T-ara

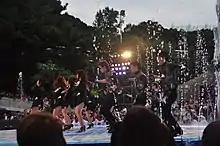
T-ara performing at the Mnet 20's Choice Awards in 2010

T-ara released their debut studio album, "Absolute First Album", on November 27, 2009. In order to determine the album's title track, Core Contents Media held a survey in which the public had to choose between "Bo Peep Bo Peep" or "Like the First Time". 9,000 people took the survey on various music portals with 53% (4,770 people) choosing "Like The First Time" over "Bo Peep Bo Peep". However, the latter was promoted on music shows instead for unknown reasons. "Bo Peep Bo Peep" peaked at number four on the "Gaon" chart, while "Like The First" peaked at number ten. They held their comeback performance on "Music Bank" on December 4, 2009. At the 24th Golden Disk Awards, T-ara was awarded Rookie of the Year along with 4minute.